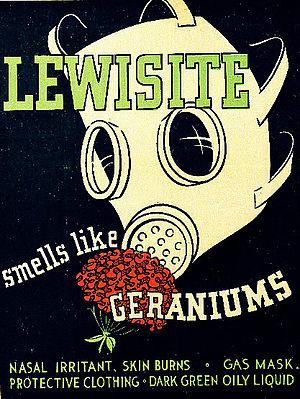
Poster d'identification du gaz, USA, période de la Deuxième Guerre. ""Sent comme des géraniums, irritant nasale, brûlures de la peau, masque à gaz, vêtements de protection, liquide huileux vert foncé"""
La lewisite est un composé organique de l'arsenic, qui se présente comme un liquide huileux, utilisé comme agent toxique de guerre lors de la Première Guerre mondiale et la guerre sino-japonaise.